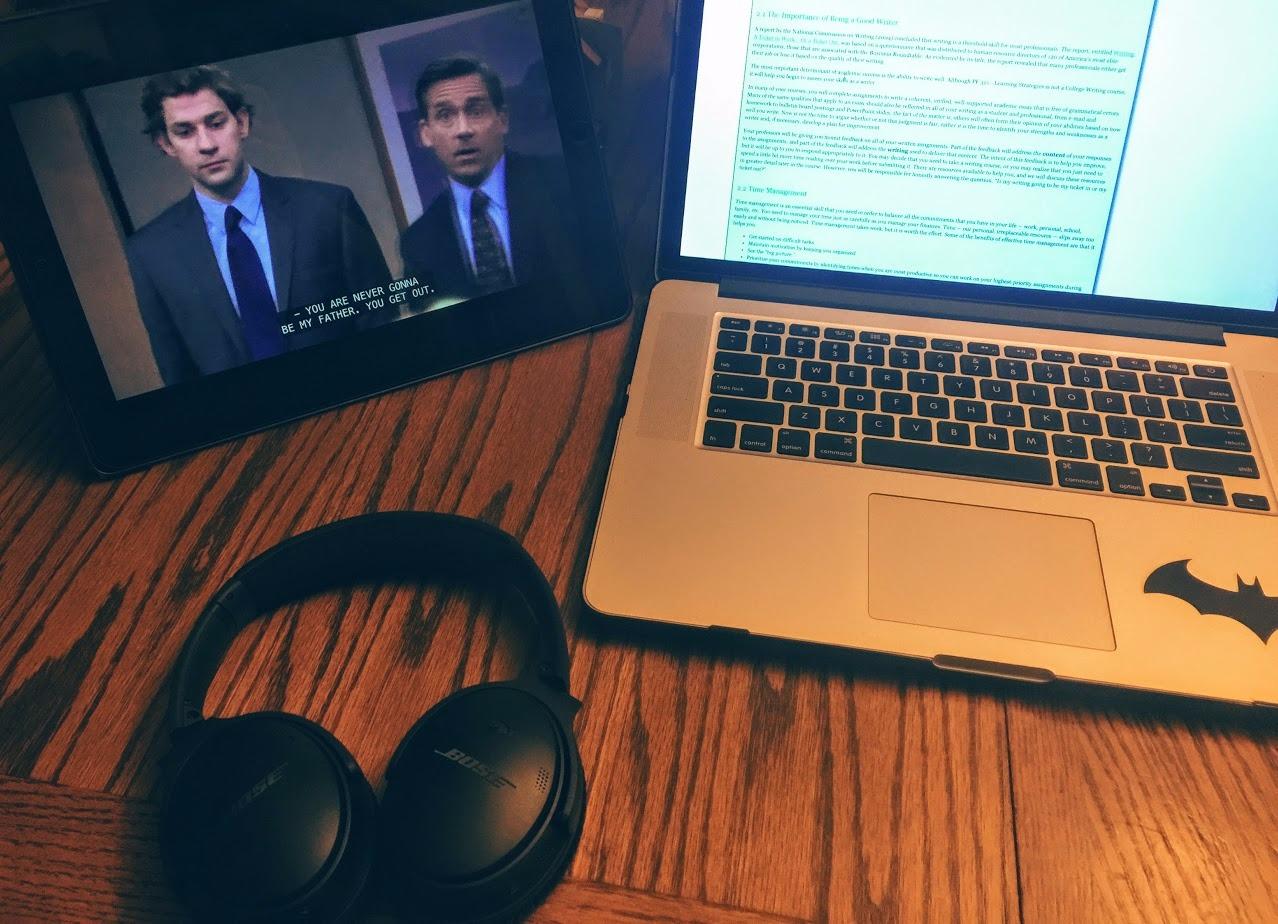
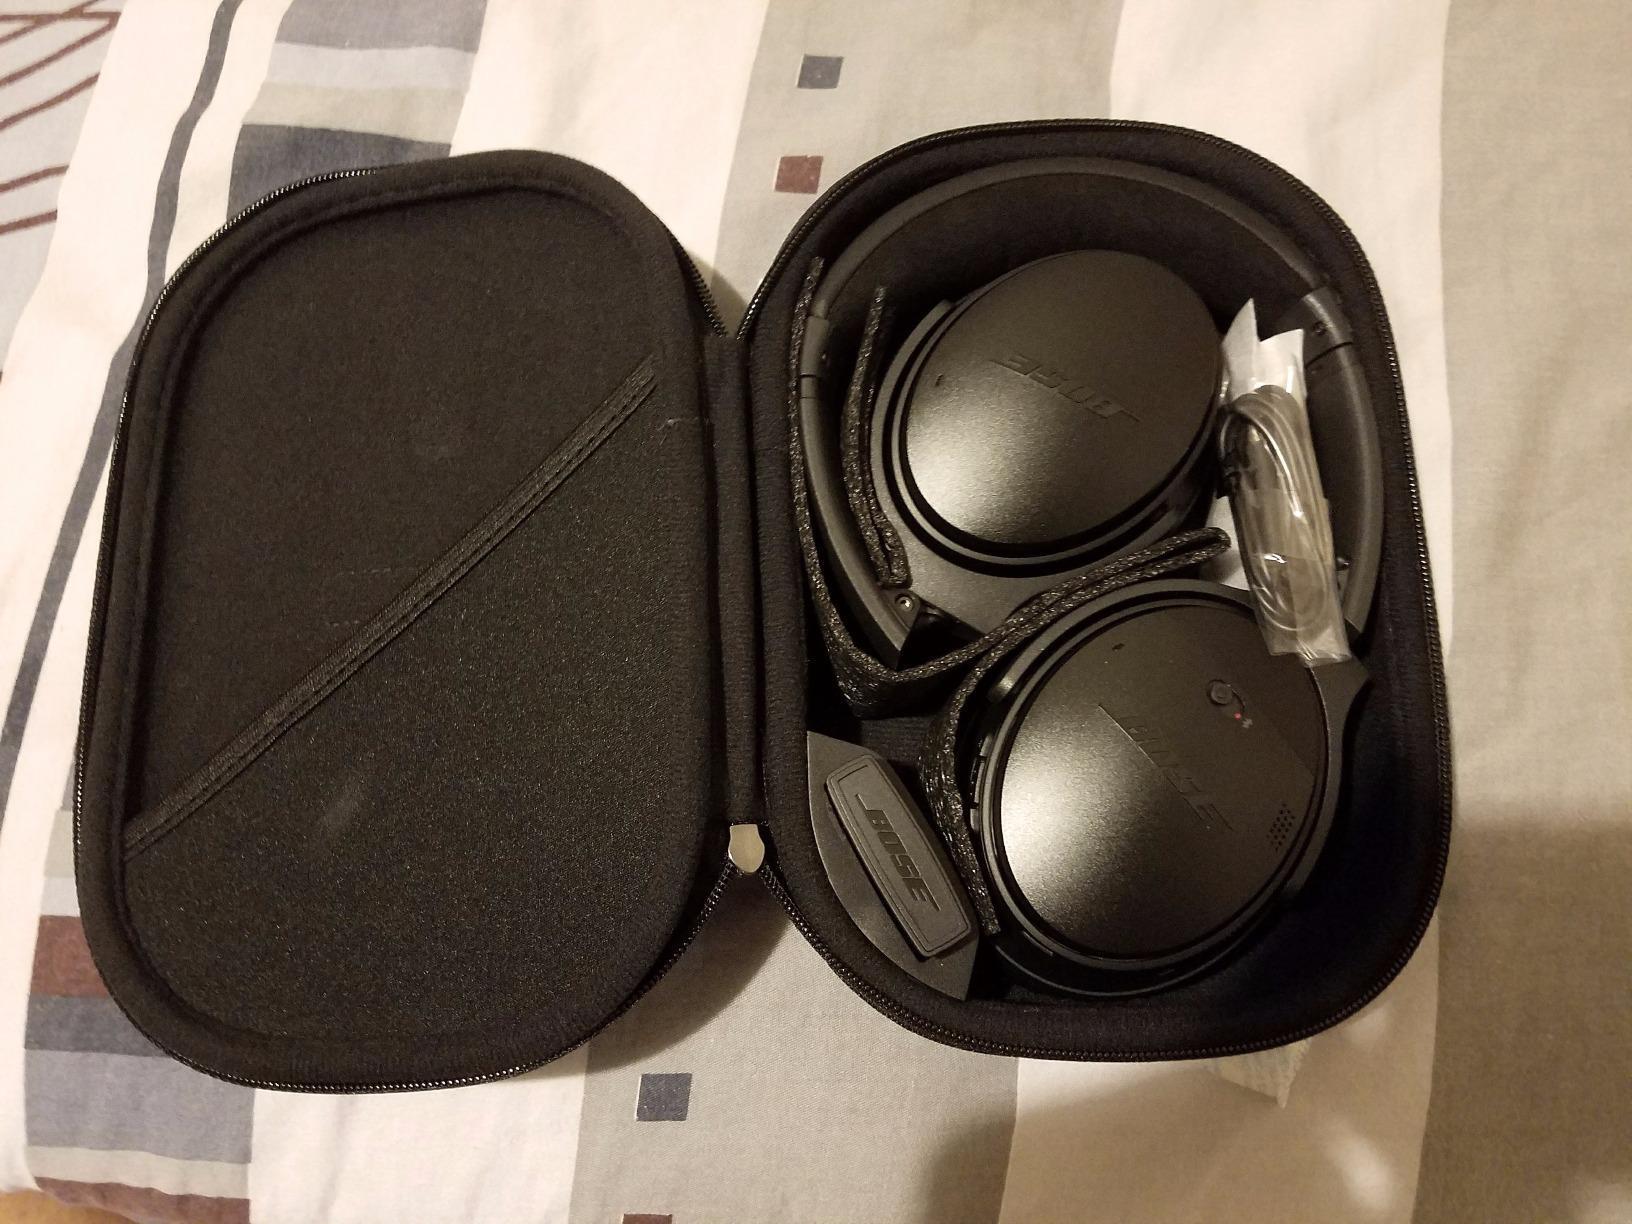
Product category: headphones
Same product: yes